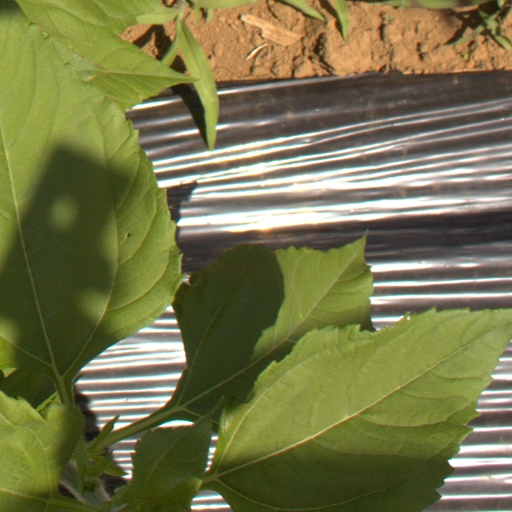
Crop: Jerusalem artichoke